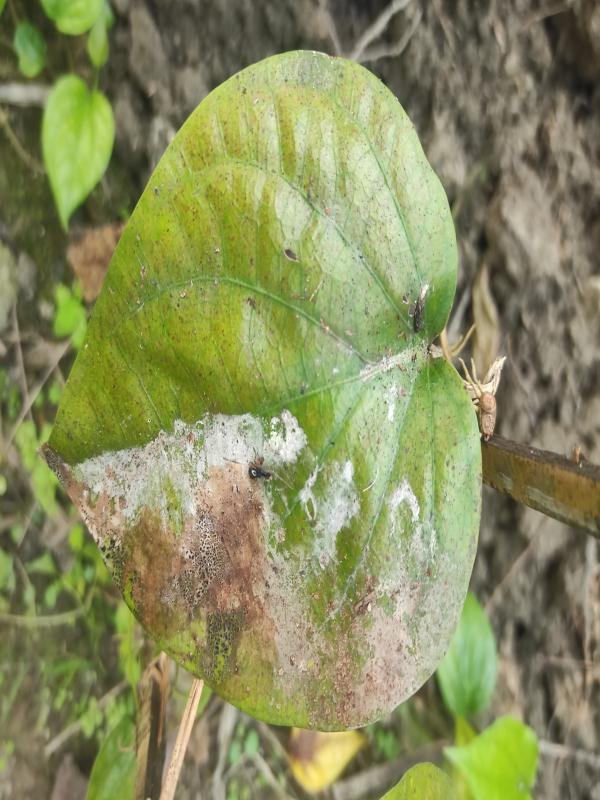
Label: Fungal_Brown_Spot_Disease